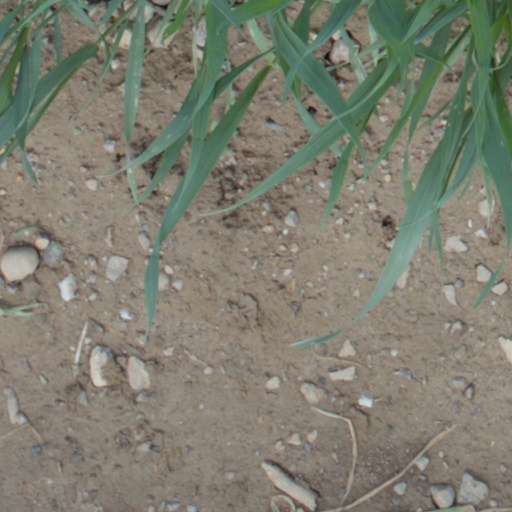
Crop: wheat